Ryan Verra

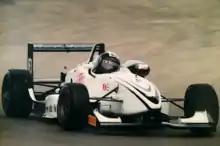
Ryan Verra in his debut race in Brazil in 2014.

Verra began his career in martial arts, marketing, and television. He opened his own fight club and numerous gyms, teaching and training in mixed martial arts. Verra performed a martial arts event at Stampede Corral in 2008. After the event, he was approached by a television company who hired him to produce a television show related to martial arts. Verra produced the lifestyle news show which aired for one year on the Fight Network.